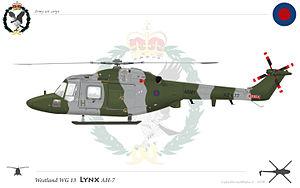
Westland Lynx Army Air Corps
Le Lynx est un hélicoptère conçu par Westland Helicopters et produit conjointement avec Aérospatiale.